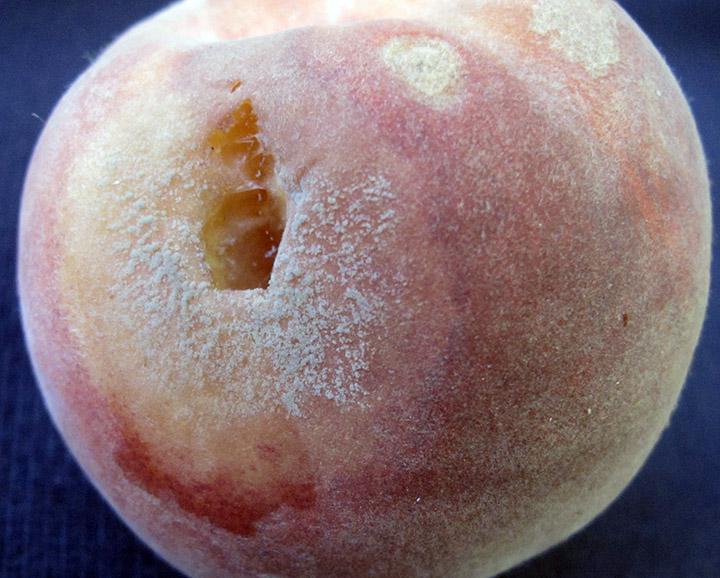
Plant: Peach
Disease: peach brown rot